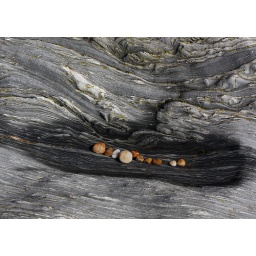
The third in a series of five photos of rocks taken on the beach north of Tinsey Head, near Beesands, Devon.